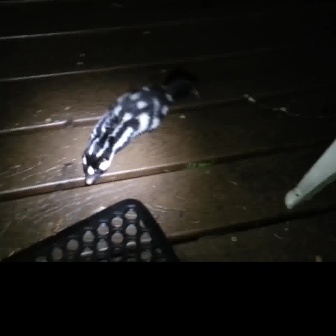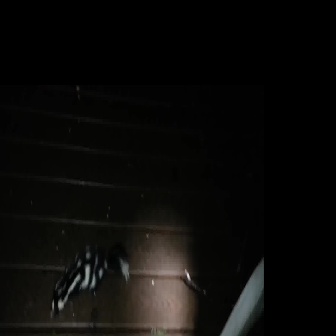
  Please identify the target specified by the bounding box [80,66,199,185] in the first image and locate it in the second image. Return the coordinates in [x_min,y_min,x_max,y_max] format.
Answer: [49,239,129,319]